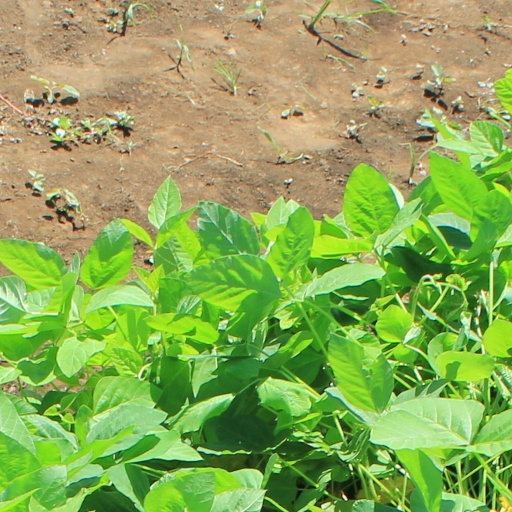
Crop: soybean